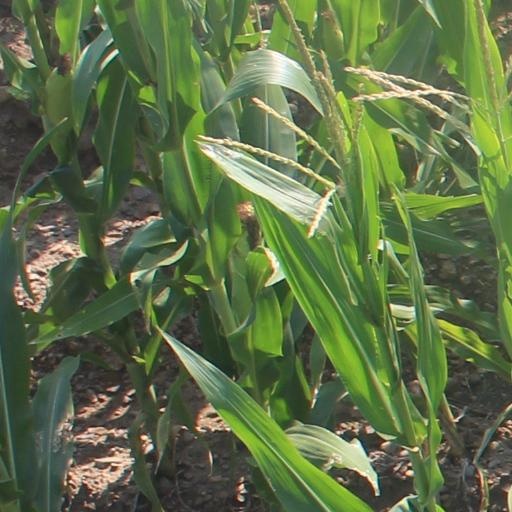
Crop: maize; corn